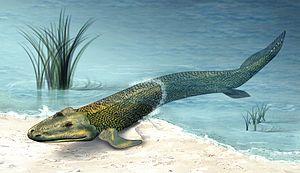
L'évolution des stratégies de locomotion est le processus d’apparition de l'ensemble des moyens et techniques développées par les êtres vivants pour se mouvoir, ou plus largement, pour se déplacer d'une manière active ou non d'un lieu à un autre.
Du grec penta : cinq, et dactyle : doigt, la pentadactylie désigne le fait de posséder cinq doigts ou orteils aux extrémités des membres.
Dans l'histoire évolutive du vivant, la sortie des eaux, appelée aussi conquête des continents, conquête des terres ou terrestrialisation, correspond à l'adaptation progressive, au cours de l'Archéen par les bactéries et au cours du paléozoïque, par la flore puis la faune jusque-là essentiellement marines, à un mode de vie terrestre. L'extinction de l'Ordovicien-Silurien et du Dévonien sont notamment marquées par d'importantes crises biologiques qui appauvrissent la vie marine et favorisent la conquête des terres émergées par les plantes chlorophylliennes et plusieurs grands groupes animaux, essentiellement les mollusques, les arthropodes et les vertébrés. Cette conquête par les premières formes végétales aurait eu lieu au Cambrien il y a environ entre 500 Ma, par les premiers végétaux vasculaires à la limite Ordovicien-Silurien, et par les formes animales terrestres — arthropodes, vertébrés entre autres — vers 430 Ma. De très nombreuses adaptations sont développées, autant par les végétaux que par les animaux, le passage de la vie aquatique à la vie terrestre et à la respiration aérienne représentant un saut macroévolutif majeur dans l'histoire du vivant.